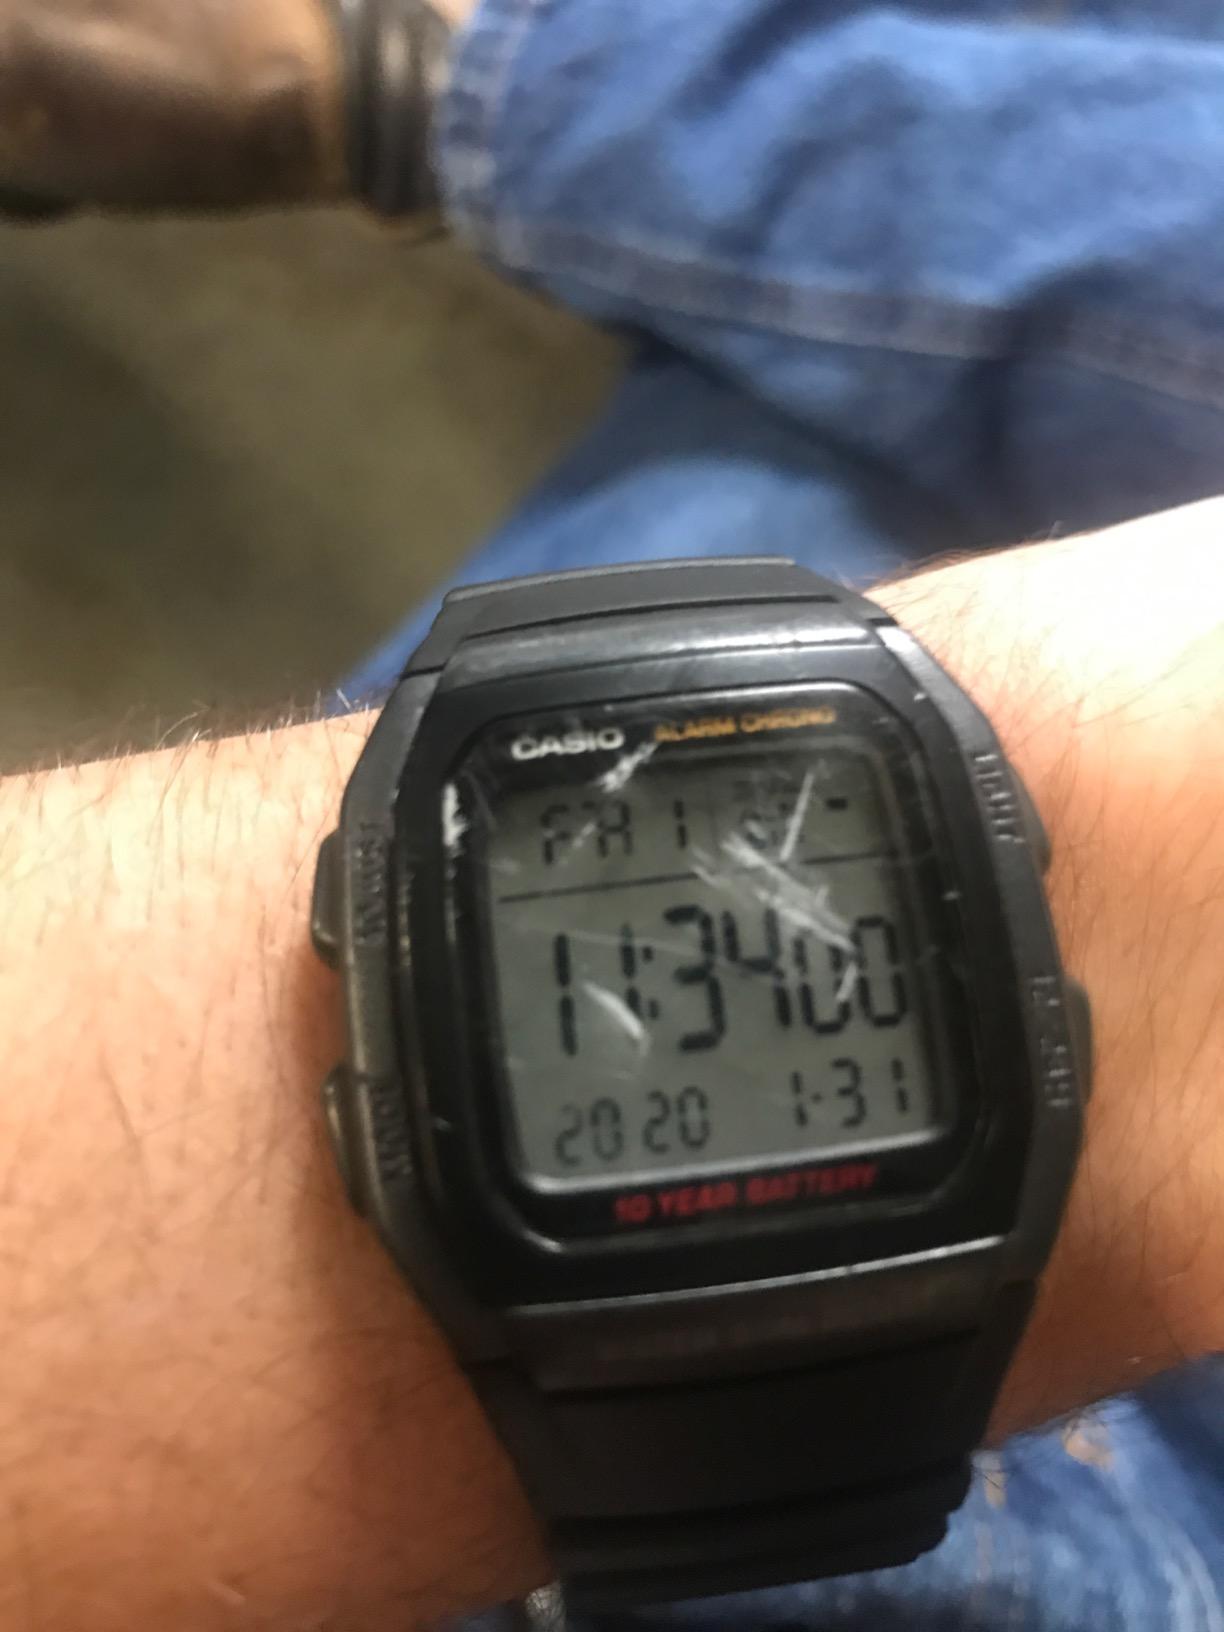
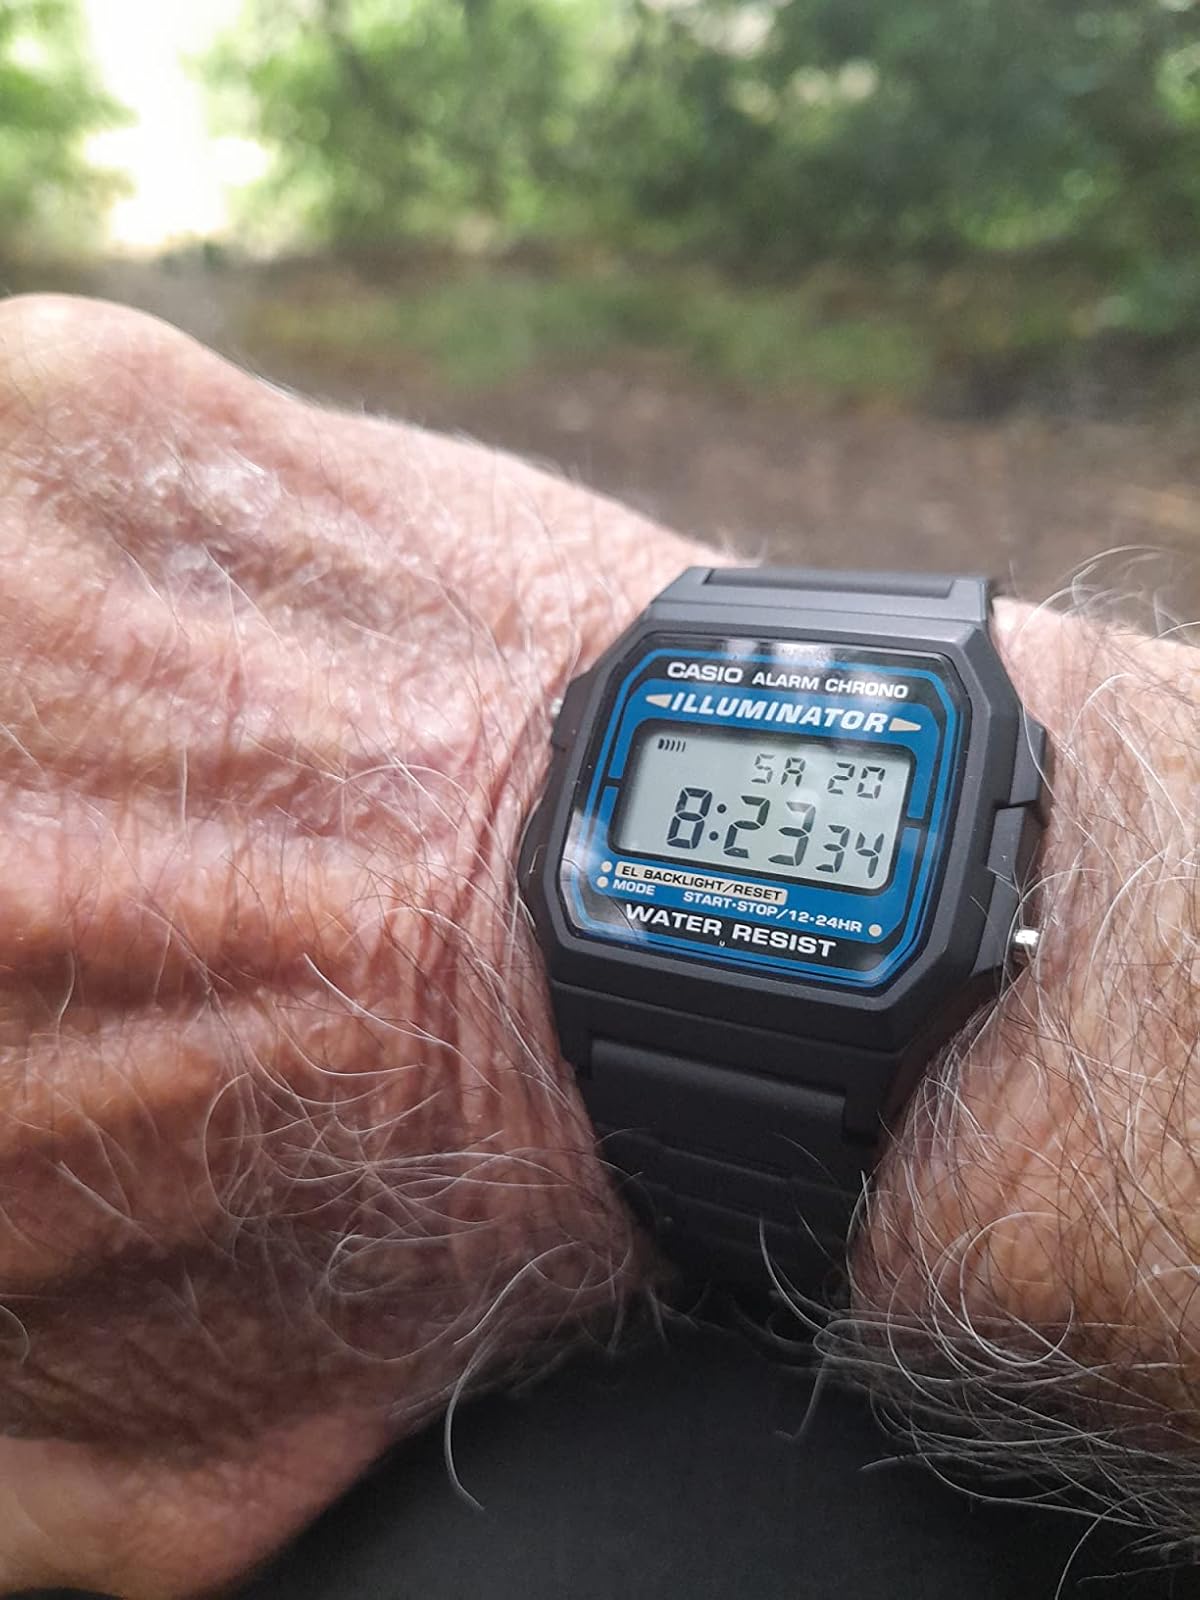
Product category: accessories_watch
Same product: no